Sky position (RA, Dec in degrees): 167.573, 23.999
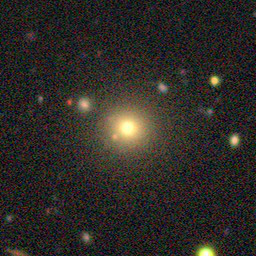
Galaxy morphology: Round Smooth Galaxies